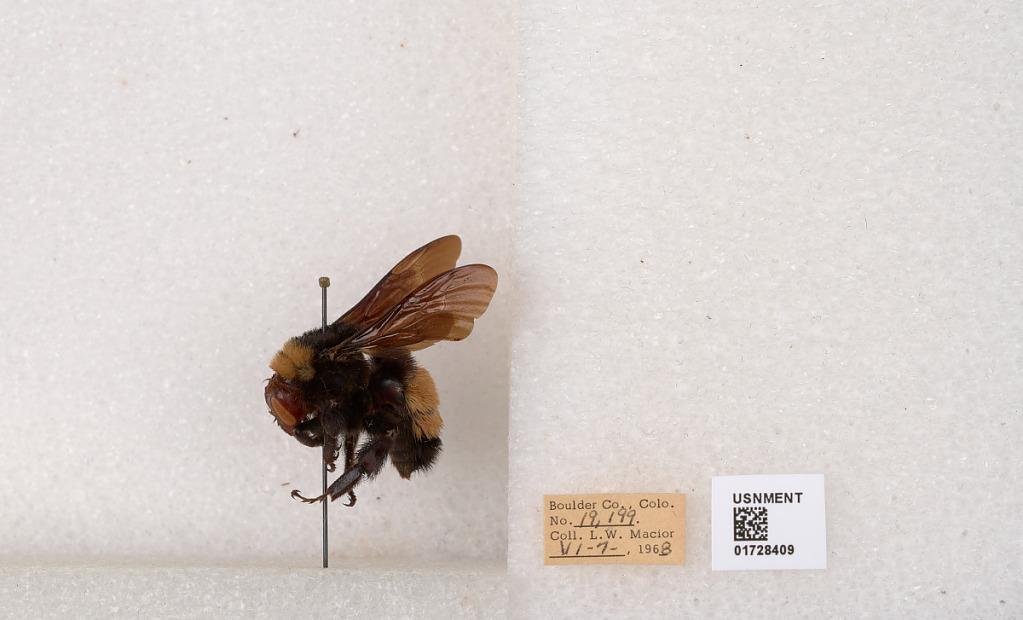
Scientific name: Bombus (Bombus) nevadensis auricormus
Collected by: L. Macior
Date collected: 1968-6-7
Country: United States
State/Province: Colorado
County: Boulder
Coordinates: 40.0925, -105.358